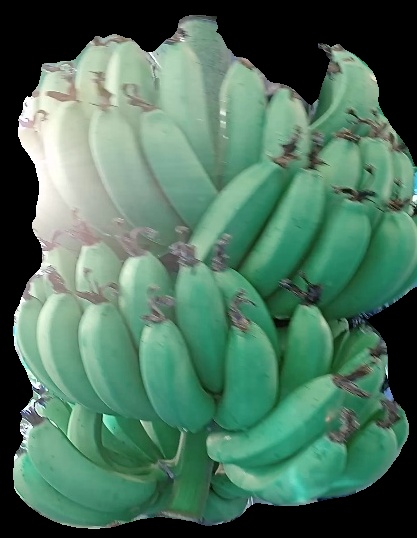
Variety: pachbale
Grade: grade1